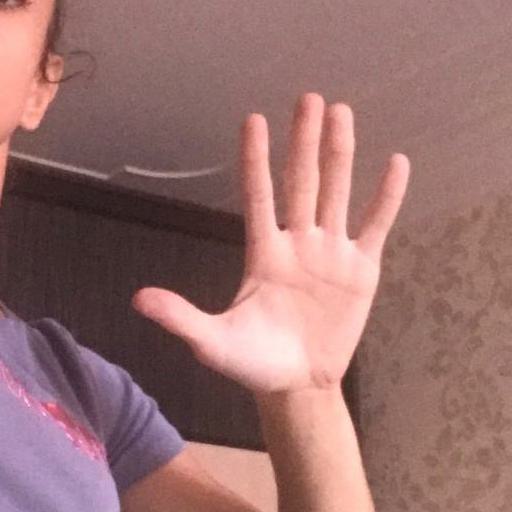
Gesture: palm